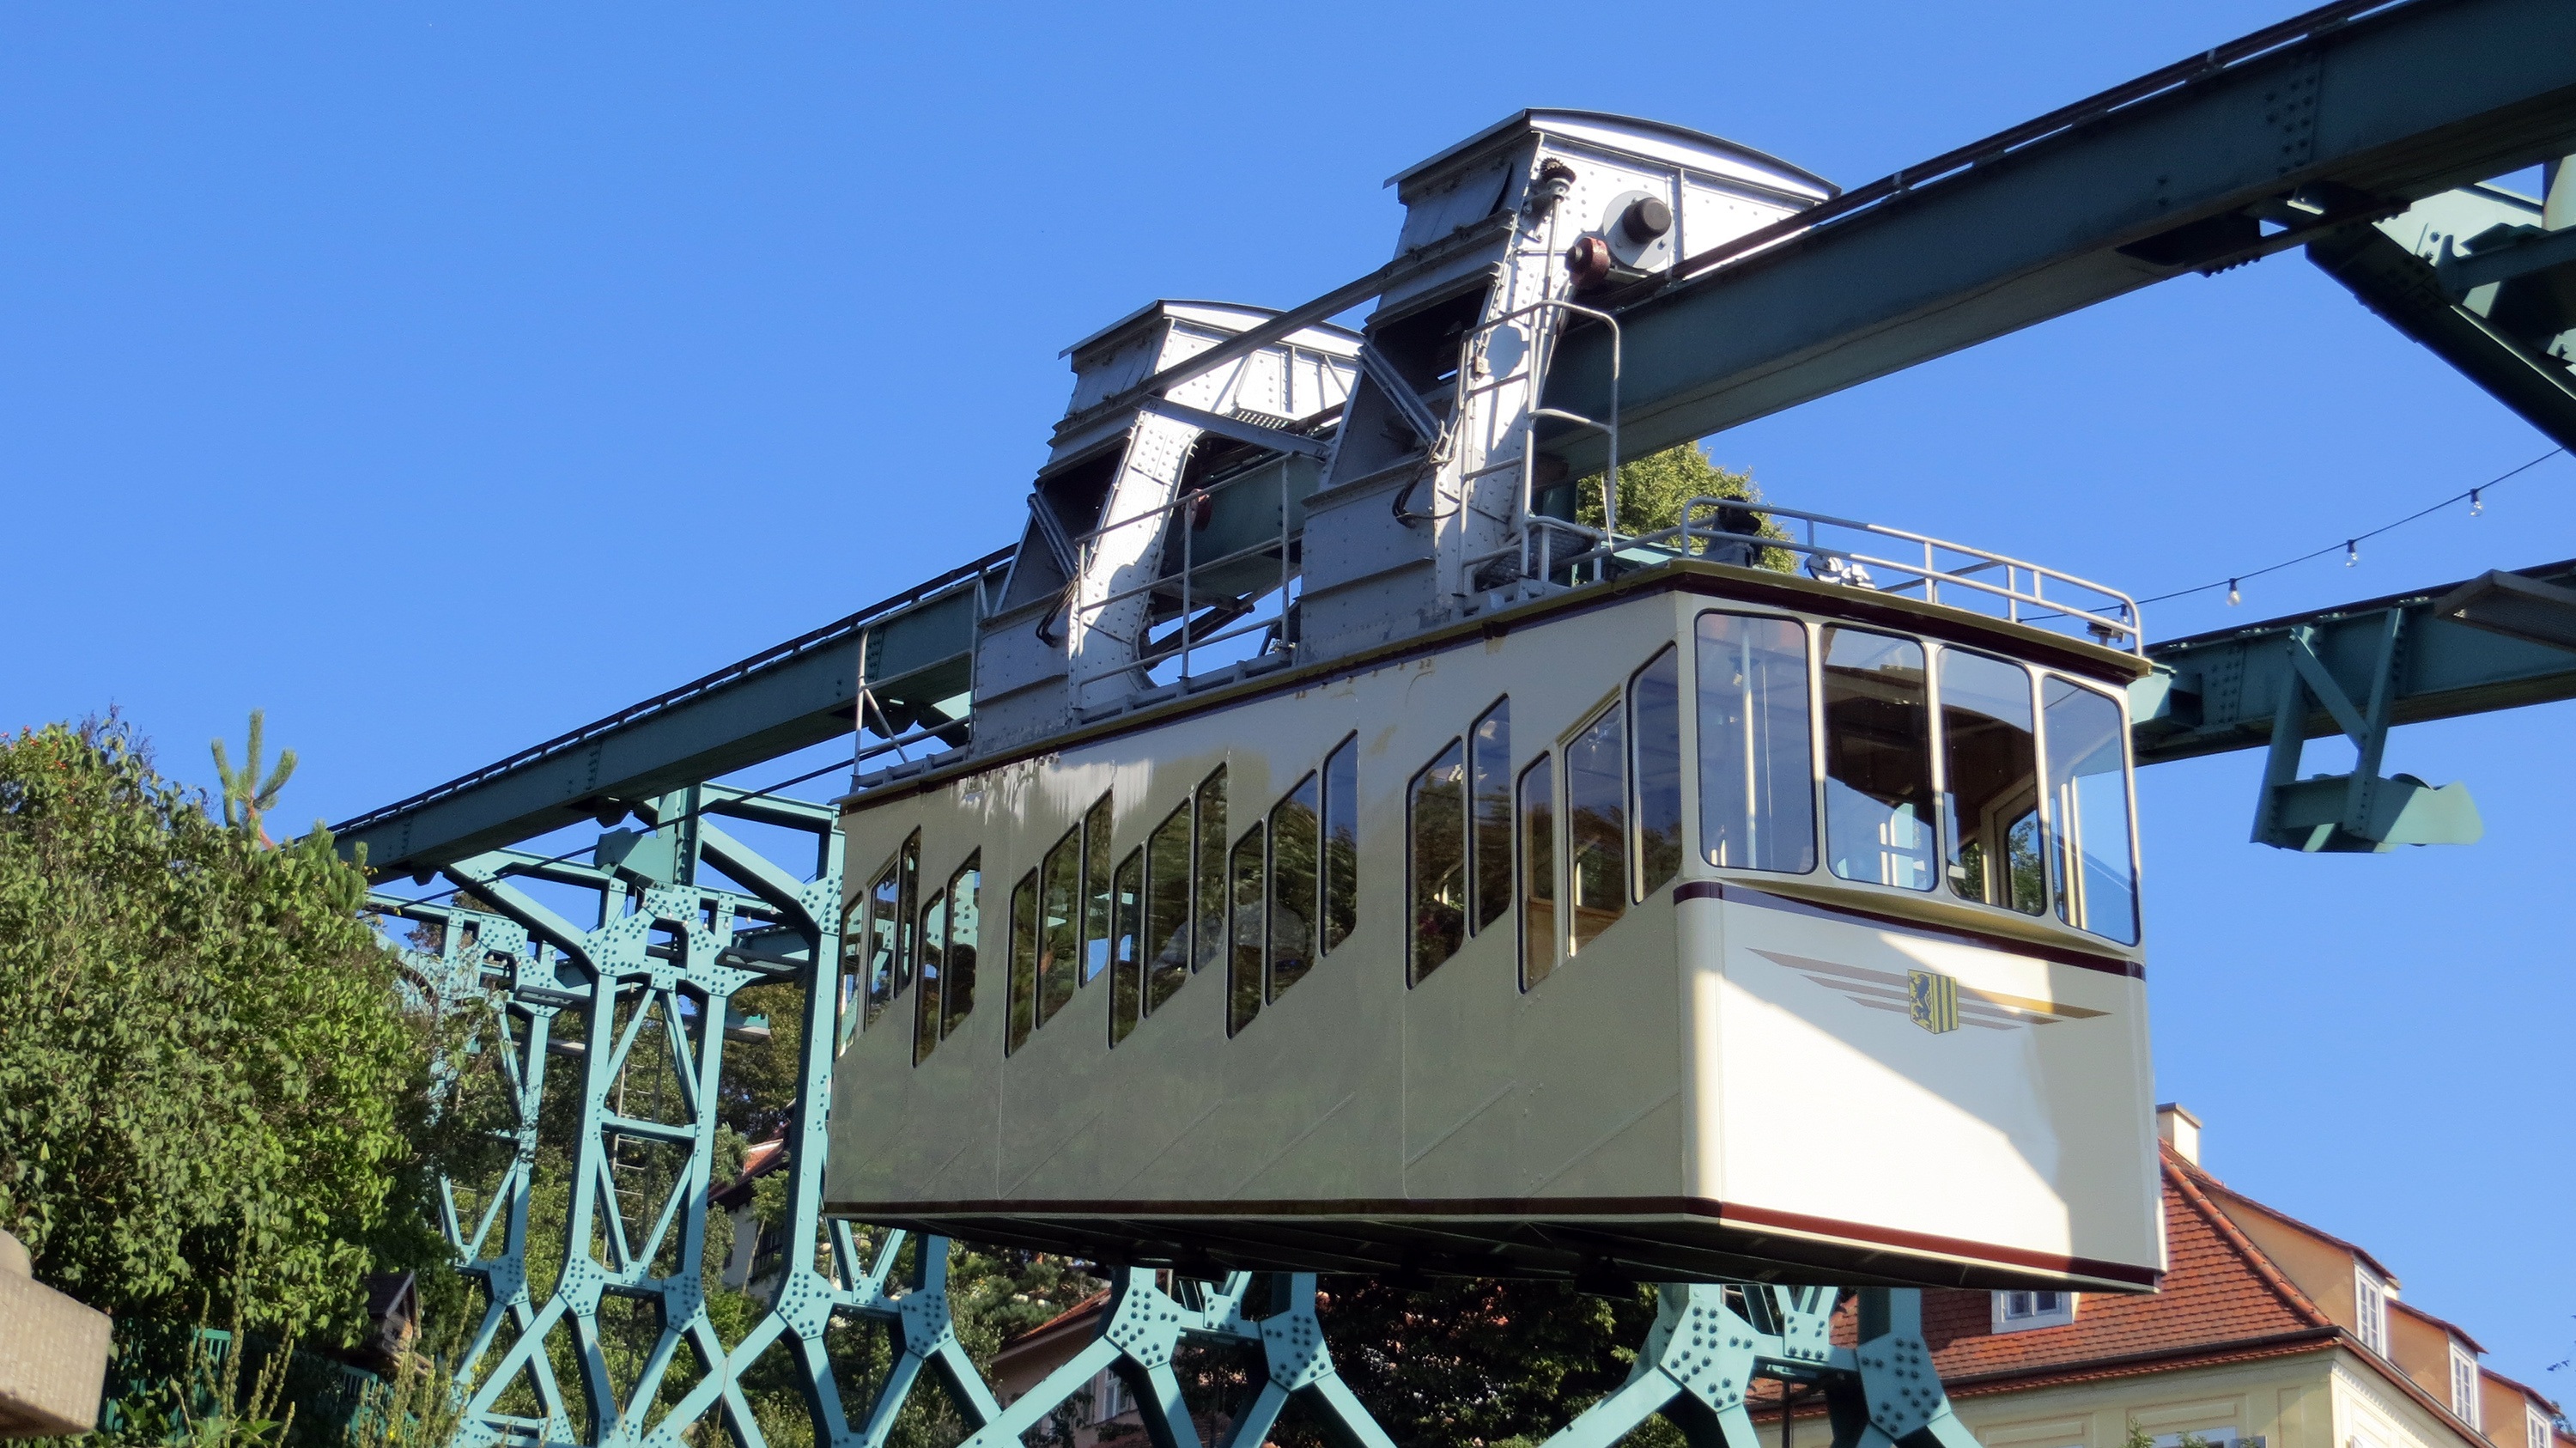
view, transport, vehicle, places of interest, tourist attraction, demolition, historically, dresden, construction equipment, mountain railway, protected monument, schwebebahn, loschwitz